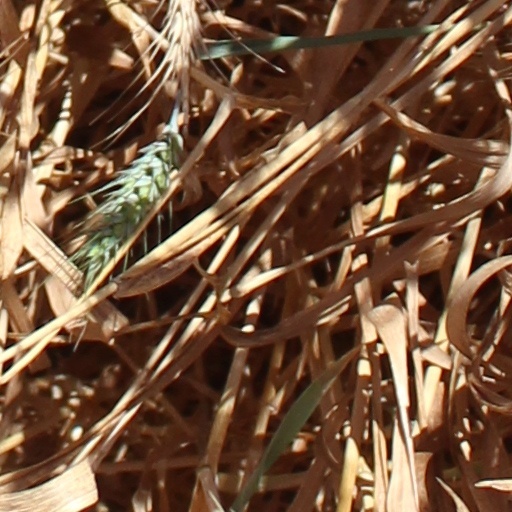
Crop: wheat